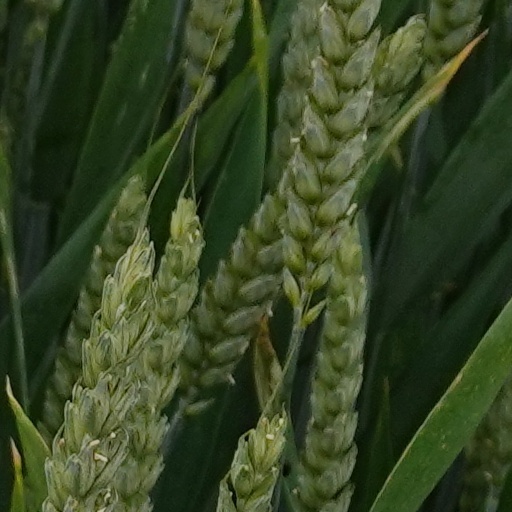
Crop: wheat